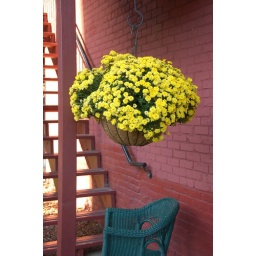
This pot of flowers were at a base of stairs leading to some small apartments, in an alley in Stillwater.